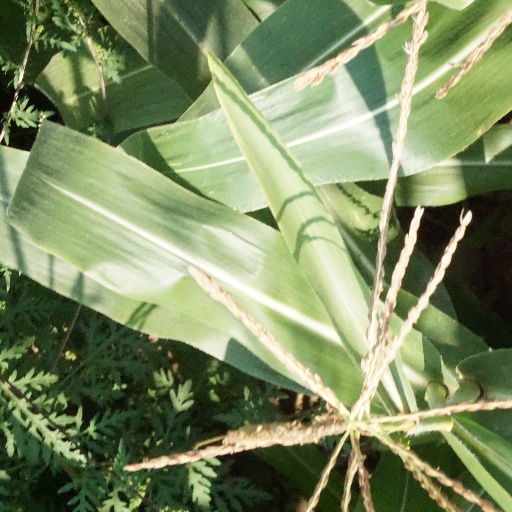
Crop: maize; corn